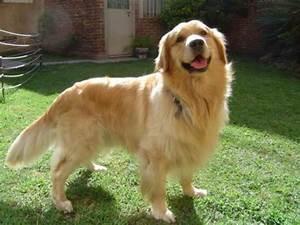
dog